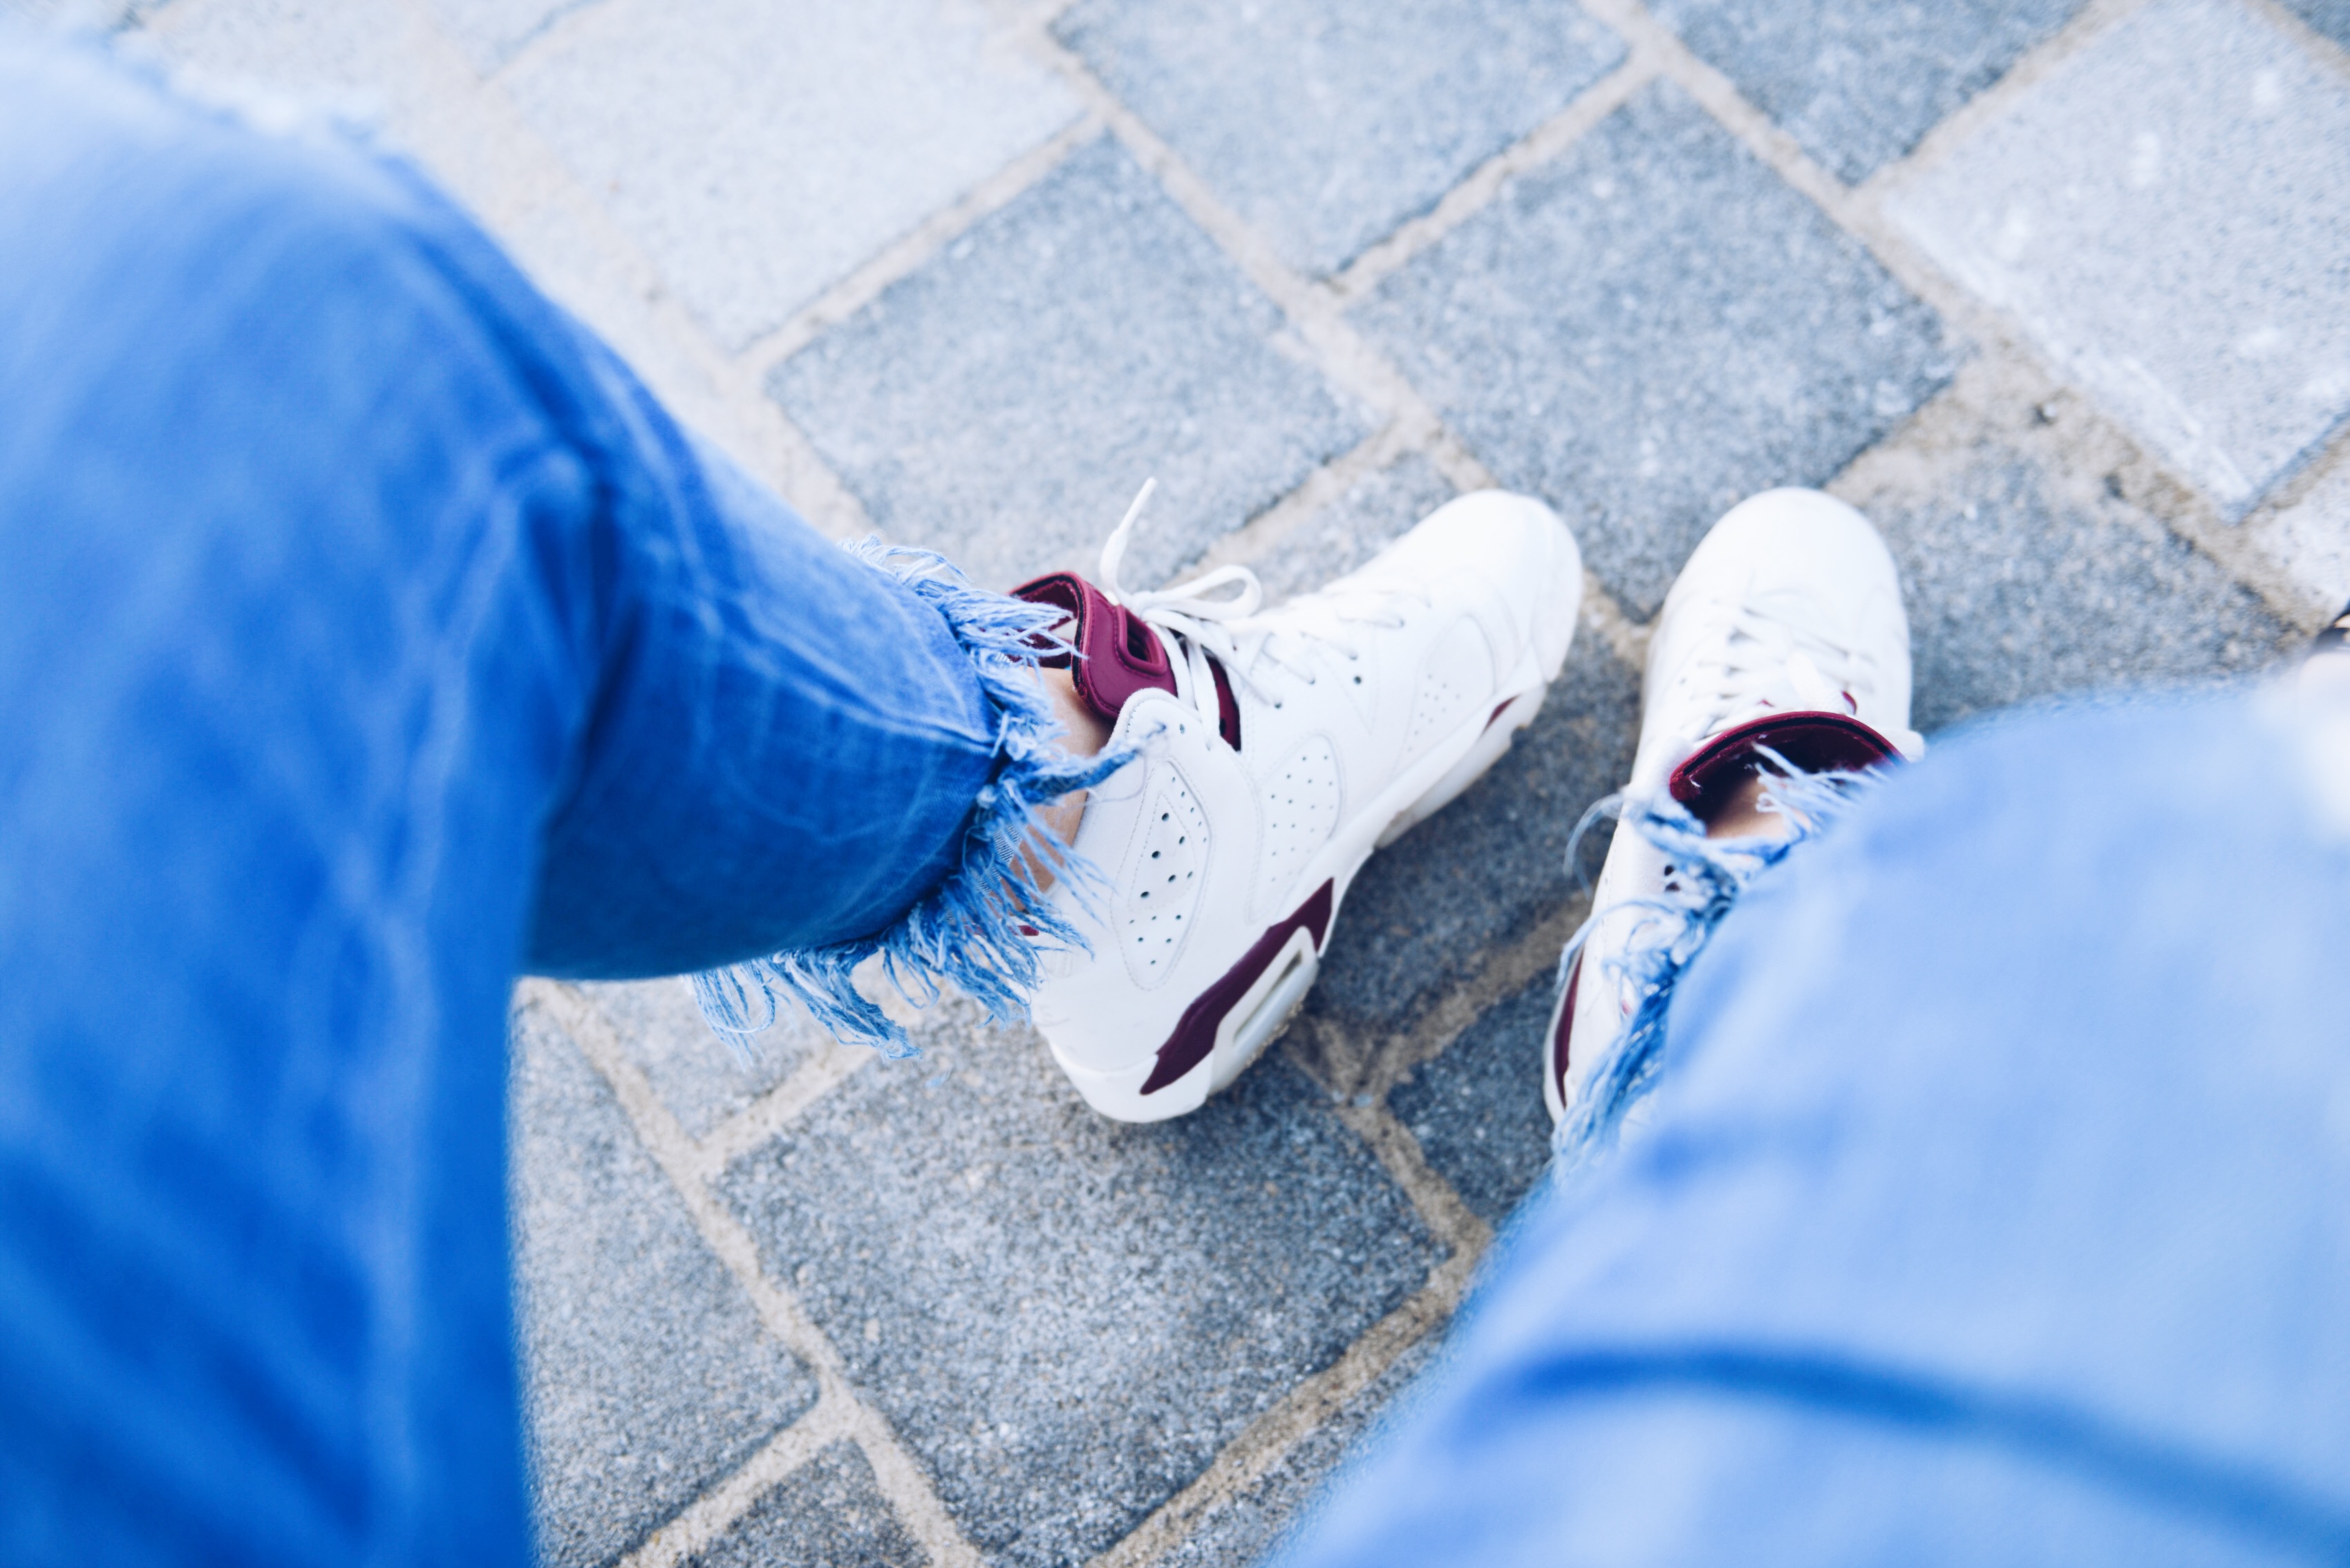
hand, water, snow, winter, white, feet, spring, color, child, fashion, blue, season, denim, shoes, sneakers, footwear, freezing